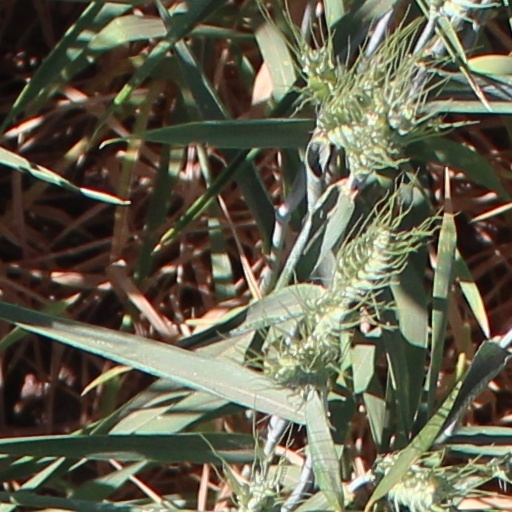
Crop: wheat